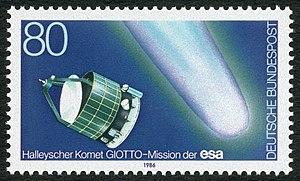
Giotto est une mission spatiale de l'Agence spatiale européenne dont la sonde a survolé la comète de Halley et la comète Grigg-Skjellerup pour en étudier les caractéristiques. Elle faisait partie d'une flotte de cinq sondes spatiales lancées en 1985 pour survoler la comète de Halley au côté de deux sondes soviétiques, Vega 1 et Vega 2, et de deux sondes japonaises, Sakigake et Suisei. Giotto, qui était la première sonde spatiale de l'ESA, a été un succès. Elle a permis de découvrir que la comète de Halley possède un noyau solide beaucoup plus grand que prévu et que la comète fait partie des objets les plus sombres du système solaire. L'analyse des matériaux éjectés a montré une très grande diversité de molécules dont sans doute des composés organiques relevant d'une chimie complexe.